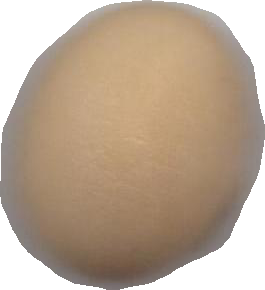
Variety: Grobogan